West Concord, Minnesota

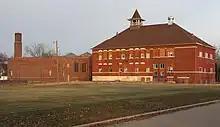
Historic West Concord school building

In 1990, West Concord's school district merged with the towns of Dodge Center, MN and Claremont, MN to form Triton Public Schools. West Concord's former high school building became Triton Junior High. Dodge Center is now home to Triton Primary, Triton Middle School and Triton Senior High School. The first commencement exercises of Triton High School were held in 1991.